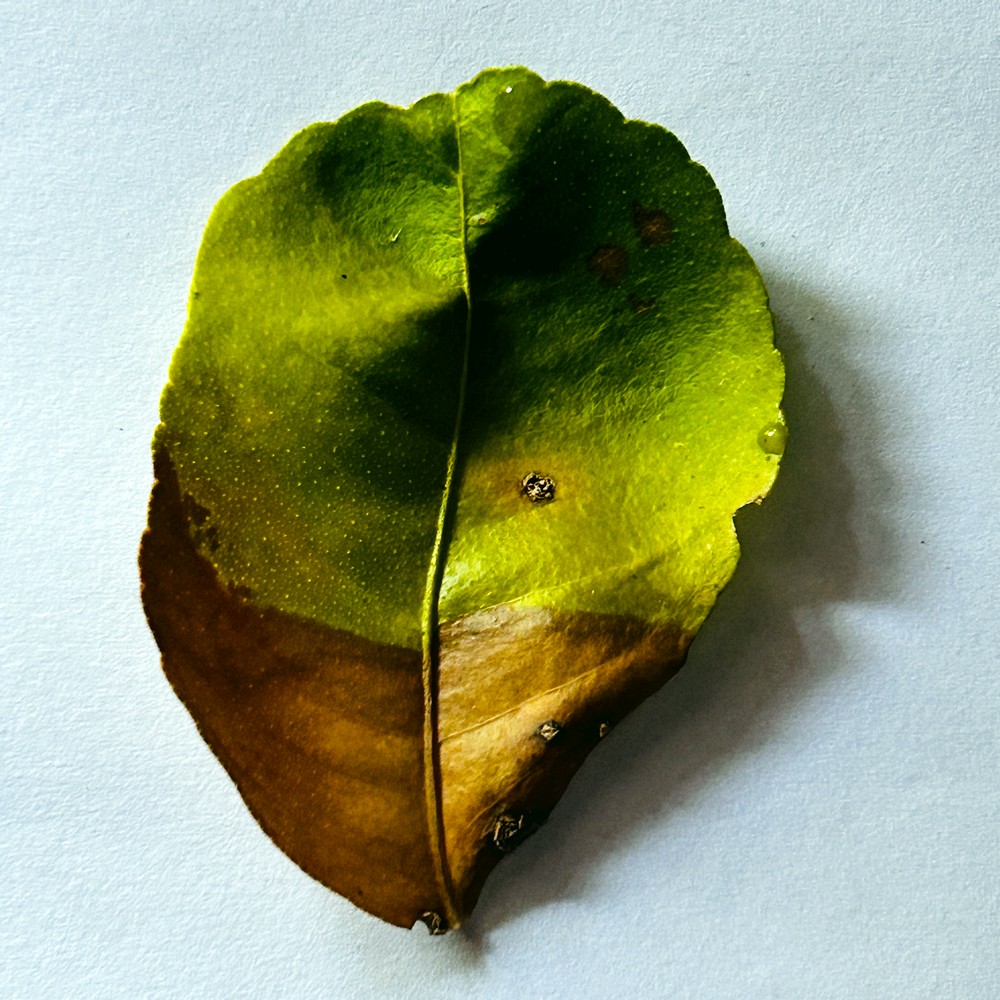
Label: Citrus Canker